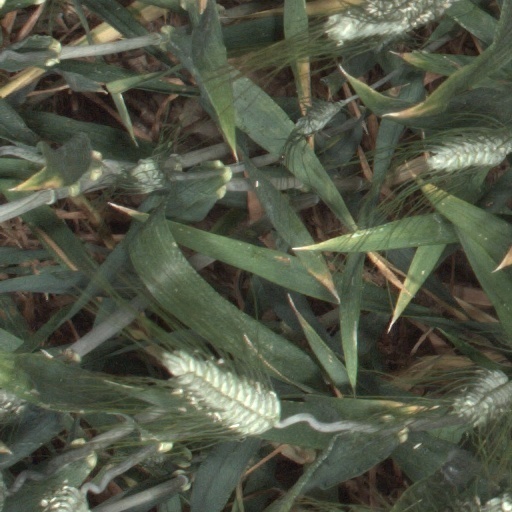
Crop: wheat